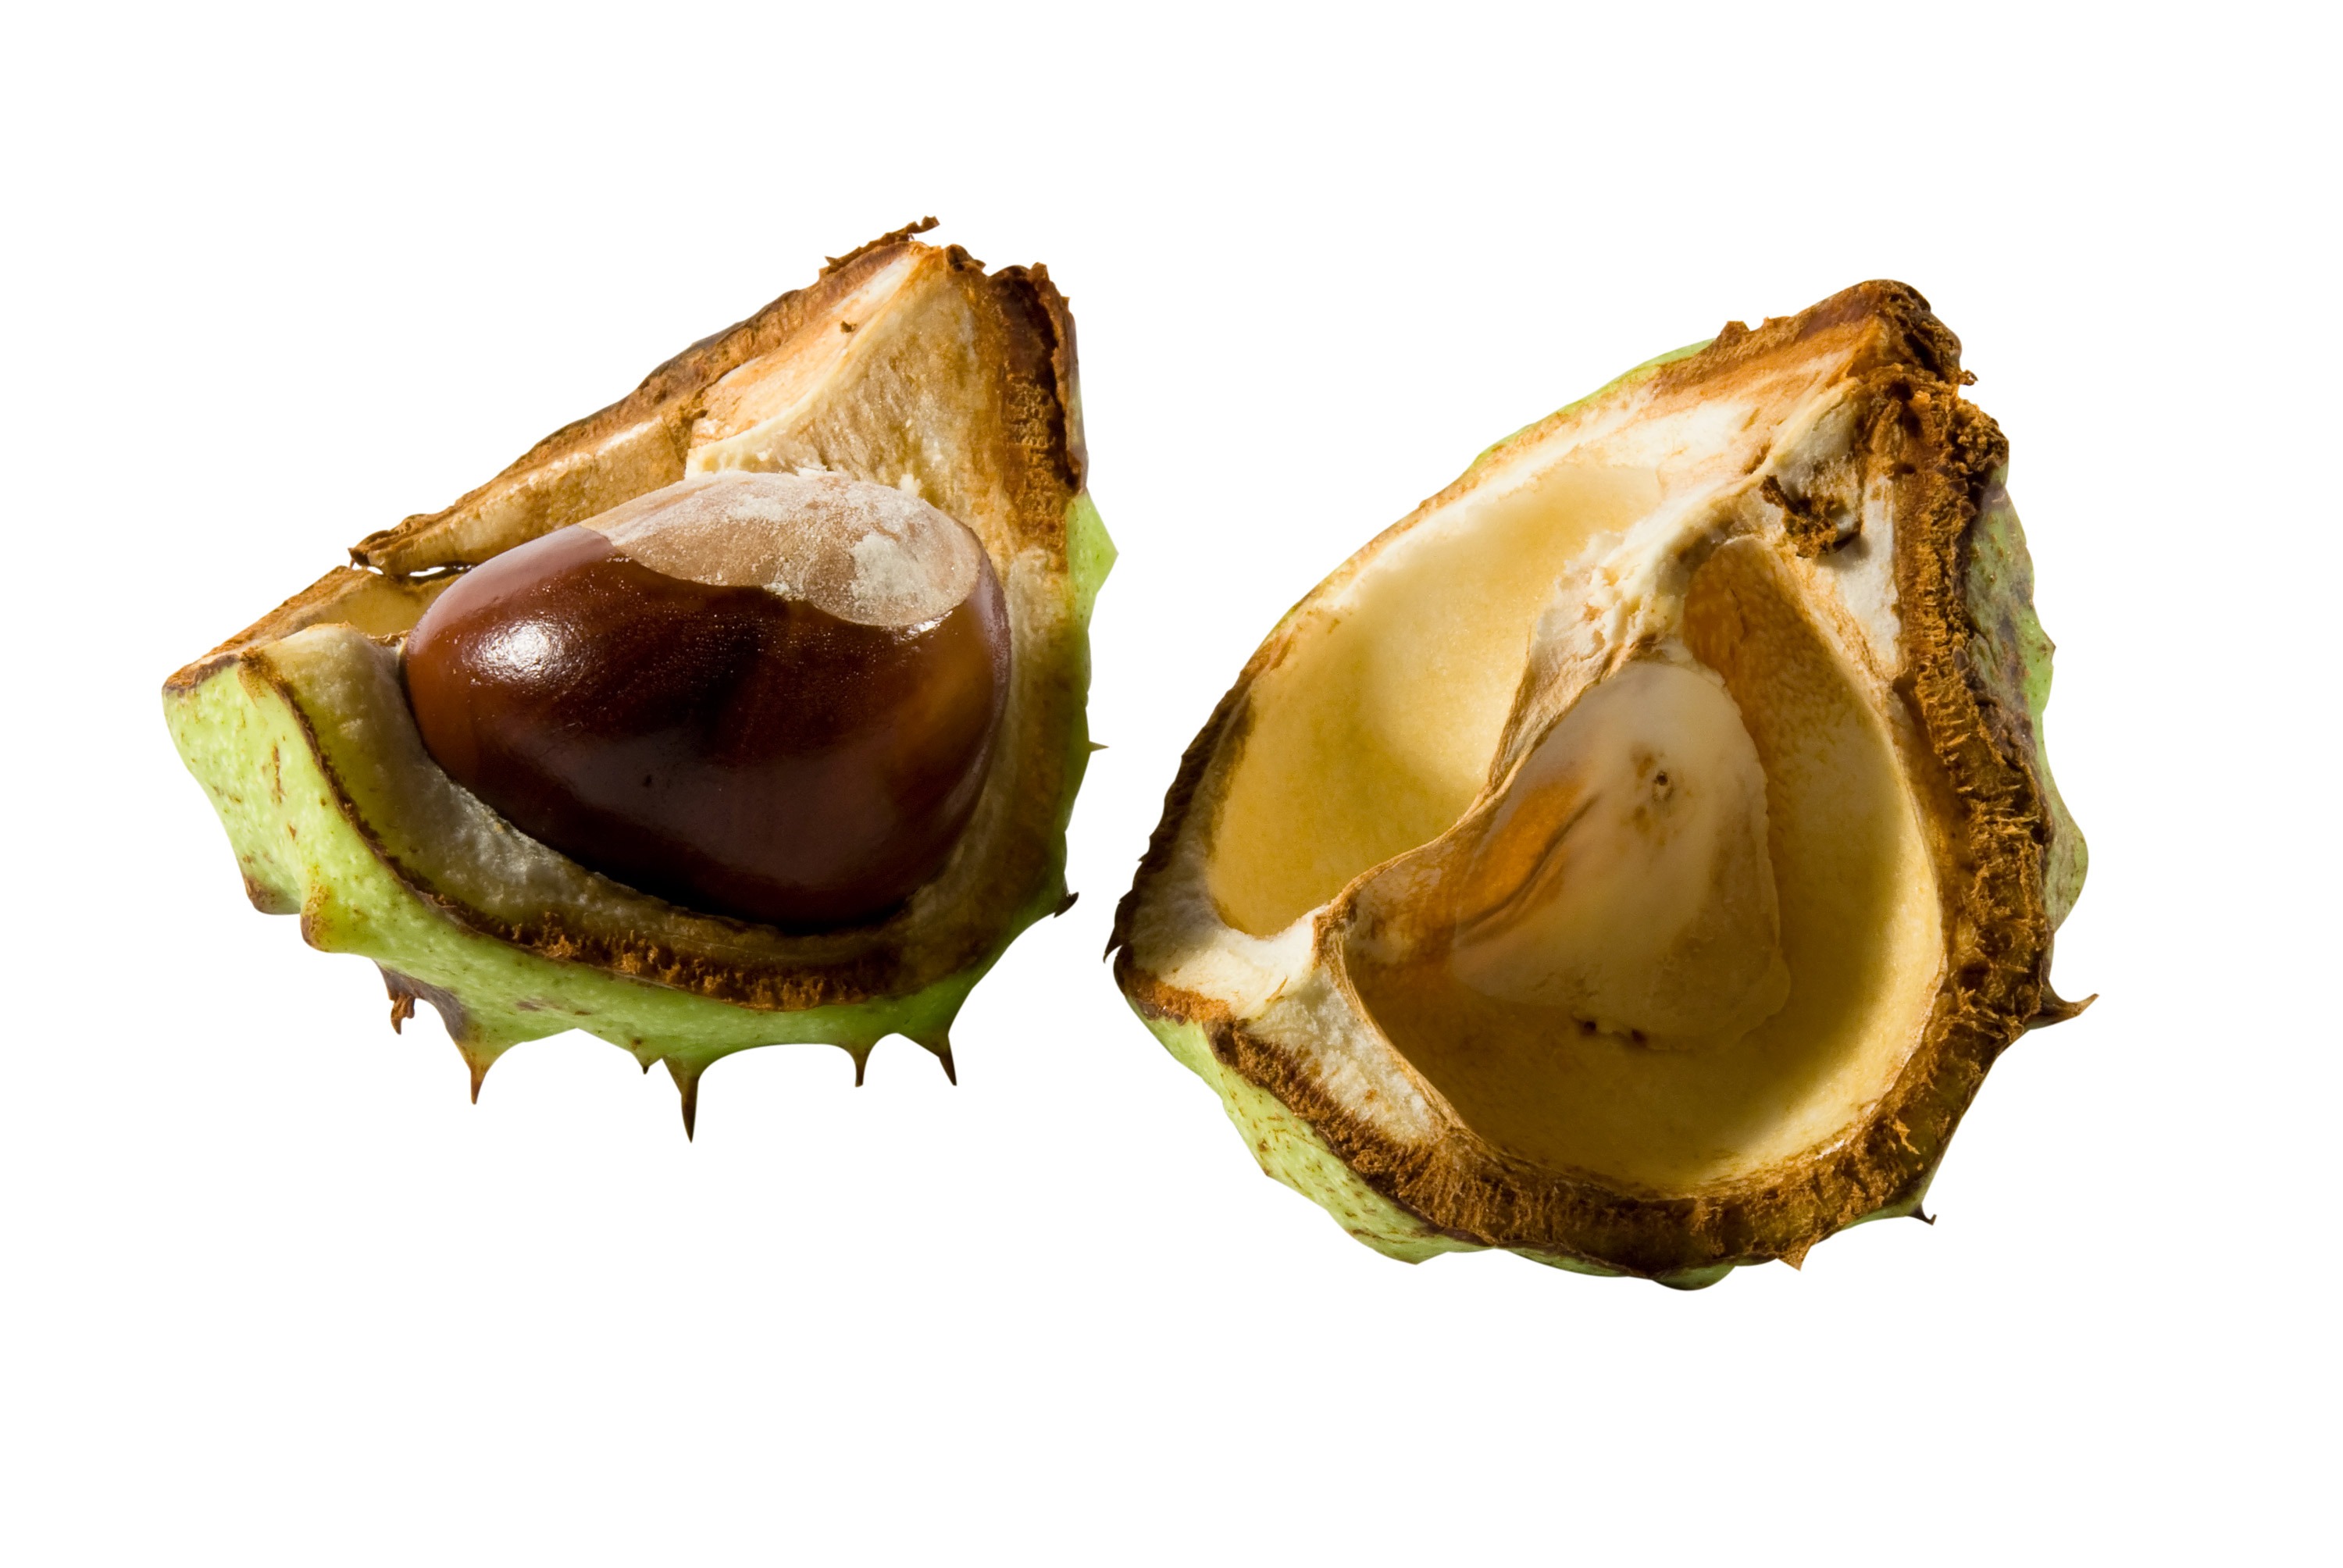
tree, plant, fruit, food, produce, autumn, seafood, invertebrate, coconut, chestnut